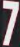
Number: 7